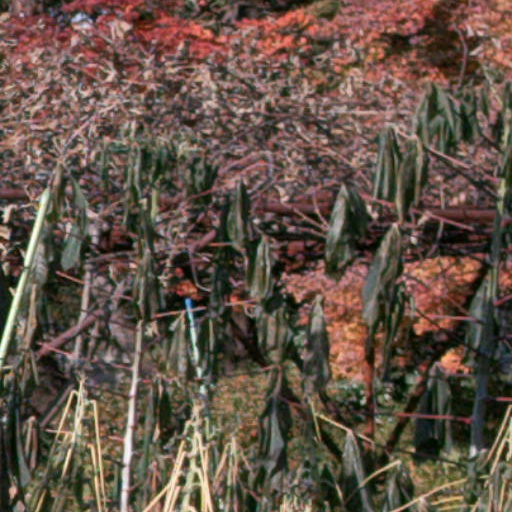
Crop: cassava